Shigga Shay

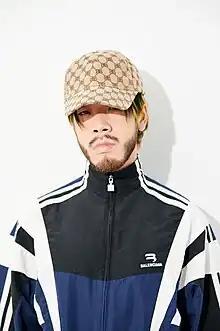
Image Courtesy of John15 Photography

Pek Jin Shen (born 12 September 1992), better known by his stage name Shigga Shay (stylised as ShiGGa Shay—the capitalised "GG" representing "Grizzle Grind"), is a Singaporean hip hop artist, songwriter, director and music producer. He is widely acknowledged as one of the prominent figures in Singapore's music industry, celebrated for his extensive body of work. ShiGGa Shay has achieved notable accomplishments throughout his career, including being recognised as the "Unsigned Talent of The Week" by WorldStarHipHop at 17 and securing multiple #1 singles on the iTunes Singapore Charts. Furthermore, he had the distinct honour of being invited to perform at the White House Afterparty for the State Dinner in Washington, DC.